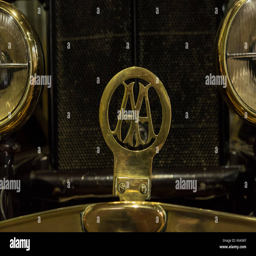
badge on a car in the museum